Grand Canyon Conservancy

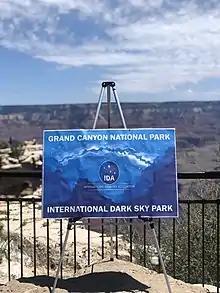
Grand Canyon National Park became an official International Dark Sky Park in June of 2019.

Grand Canyon National Park is one of the last places in the United States where one can experience a star-filled night sky. One-third of the world's population – including 80% of Americans – can no longer see the Milky Way.